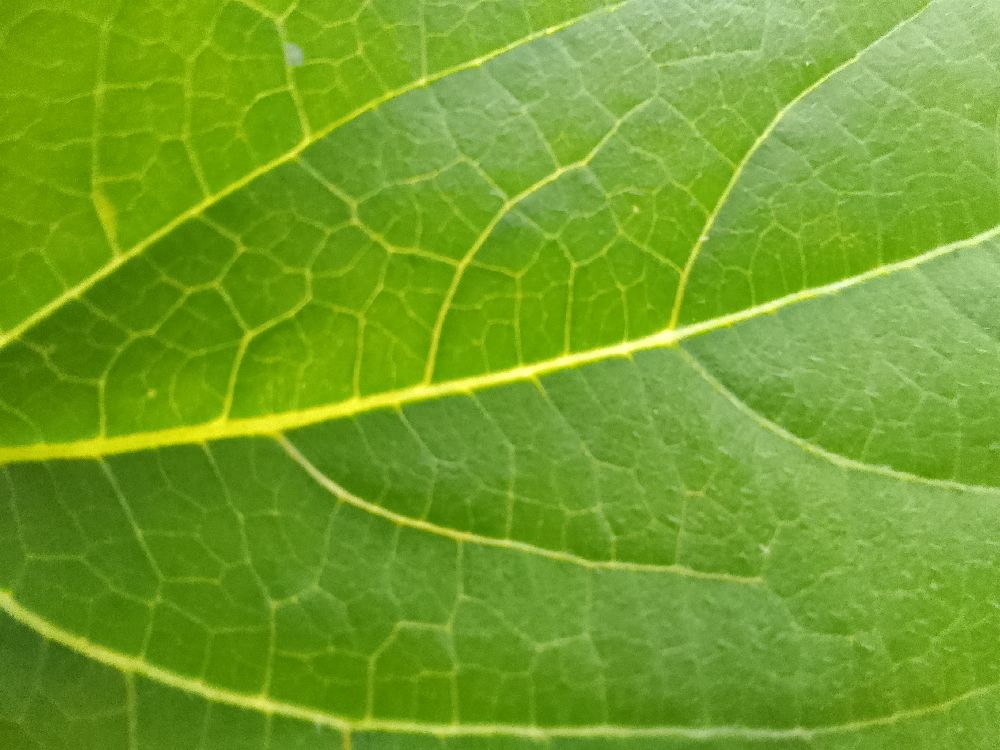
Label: healthy